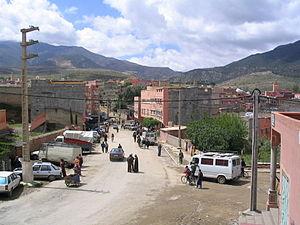
Amizmiz est une petite ville du Province de Tahnaout située à l'état de Marrakech-Tensift-Al Haouz au Maroc